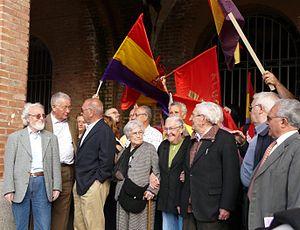
Autobiographie de Federico Sánchez est un livre de l'écrivain espagnol Jorge Semprún, publié en espagnol en 1977 et l'année suivante en version française, dans une traduction de Claude et Carmen Durand.